Oxalyl-CoA decarboxylase

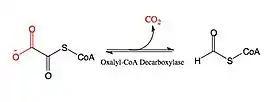

The enzyme oxalyl-CoA decarboxylase (OXC), primarily produced by the gastrointestinal bacterium "Oxalobacter formigenes", catalyzes the chemical reaction